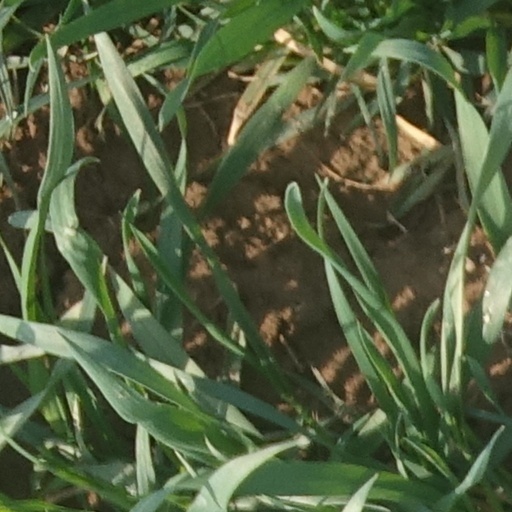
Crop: wheat